Yaana (company)

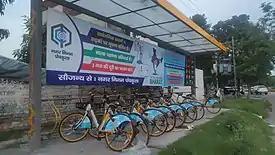
Public Bicycle Sharing (PBS) service Panchkula, India

Yaana is an app based Public Bicycle Sharing (PBS) service (Under the Smart City Project) panchkula, was inaugurated on Wednesday 21 Aug 2019 by Manohar Lal Khattar, Chief Minister, Haryana.